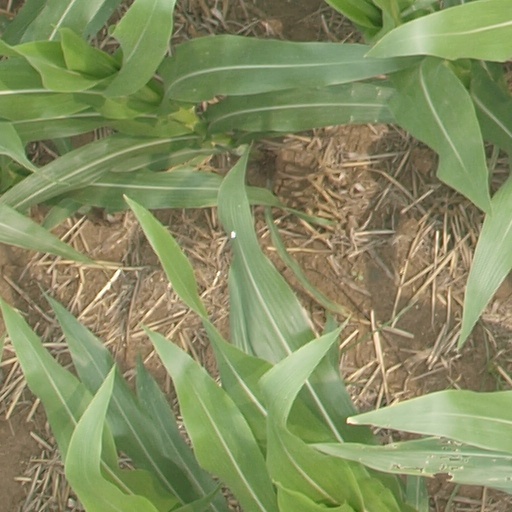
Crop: maize; corn